Summergangs, Kingston upon Hull

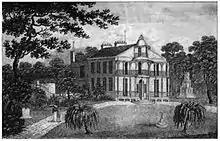
'Summergangs House', pre-1828

After the enclosure of Summergangs in 1748 a part owned by William Constable on the north side of the Hull to Hedon road (Holderness Road) was built upon, this dwelling was named "Summergangs Hall", and modernised in 1800.